Louis Ombrédanne

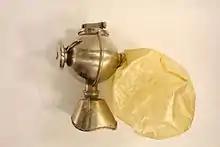
Ombrédanne's anesthesia mask; Musée des Hospices civils de Lyon.

Louis Ombrédanne (5 March 1871 – 4 November 1956) was a French pediatric and plastic surgeon born in Paris. He was the son of general practitioner Emile Ombrédanne.